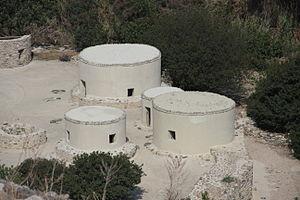
L’histoire de l'agriculture est l'histoire de la domestication des plantes, des animaux et du développement, par les êtres humains, des techniques nécessaires pour les cultiver ou les élever, puis de la modification des écosystèmes cultivés, transformés en agroécosystèmes. L'agriculture est apparue indépendamment dans différentes parties du monde lors de la Révolution néolithique, il y a parfois plus de dix mille ans. On peut supposer que cela a débuté par une agriculture de subsistance. Puis, peu à peu, s'est créée une agriculture de production et de négoce.